Rolladen-Schneider LS7

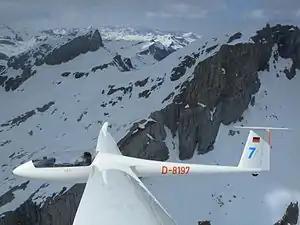

The Rolladen-Schneider LS7 is a high-performance Standard Class single-seat sailplane produced by Rolladen-Schneider Flugzeugbau GmbH from 1988 to 1993.